Aulus Vibenna

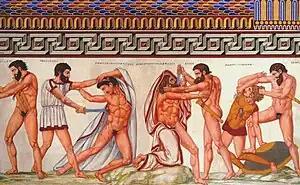
Detail of a facsimile of a fresco in the François Tomb at Vulci coeval with the tomb's discovery, before the fading of the fresco. Aulus Vibenna is the warrior on the far right.

Aulus Vibenna was an Etruscan nobleman from Vulci of the 6th century BC and the brother of Caelius Vibenna ("Caile Vipina" in Etruscan).